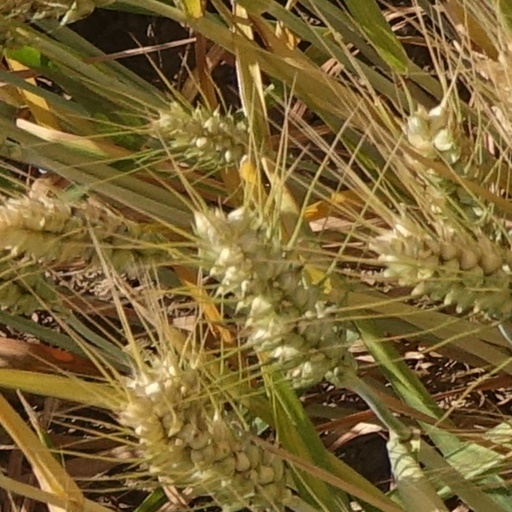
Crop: wheat